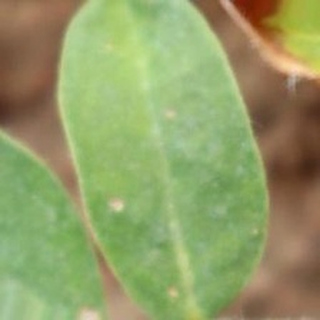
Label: healthy_groundnut